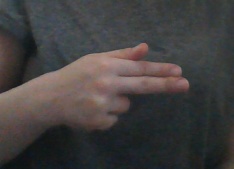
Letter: ghain